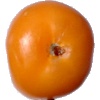
Label: yellow_tomato